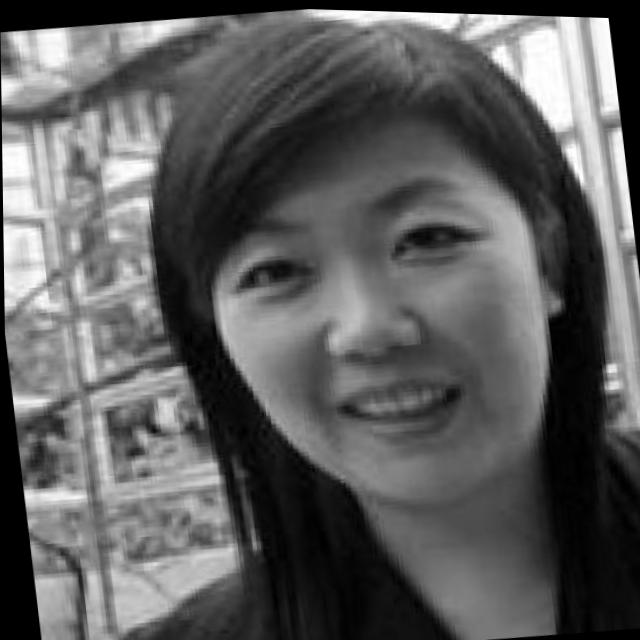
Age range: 21-44